Bobó de camarão

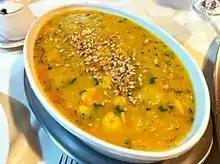
Bobó de camarão

, sometimes referred to as shrimp bobó in English, is a chowder-like Brazilian dish of shrimp in a purée of manioc meal with coconut milk, herbs, ginger, red palm oil, and other ingredients.